Thomas Macarte

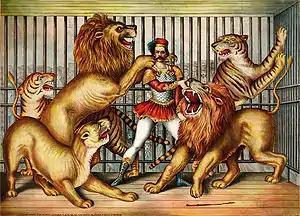
A lion-tamer (1873)

Thomas Macarte ( January3, 1872) was a one-armed lion tamer who as "Massarti the Lion-Tamer" was attacked and killed during a circus performance in Bolton in Lancashire.